Development Bank of Saxony

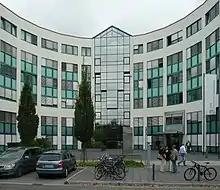
Former headquarters of the SAB in Dresden

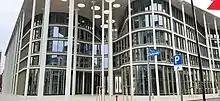
Street view of the headquarters building of the Sächsische Aufbau Bank (Development Bank of Saxony) shortly after completion in 2021

The Development Bank of Saxony (known as SAB from the German name "Sächsische Aufbaubank") was founded in 1991 and is the state development institution for the state of Saxony, Germany.